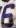
Number: 6